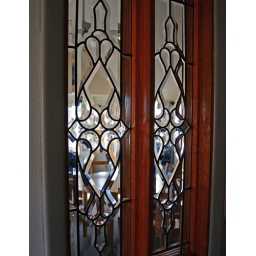
Cut and leaded glass windows inside a house in Dillon Beach